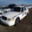
Label: automobile